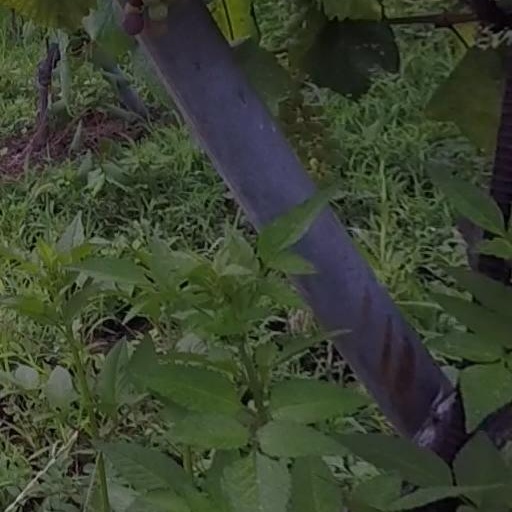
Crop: grape